Veronica Mars season 3

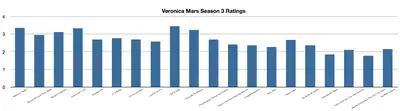
A bar graph of the US ratings for the third season.

The first two seasons of "Veronica Mars" aired on UPN; however, in 2006, CBS Corporation and Warner Bros. decided to merge UPN and The WB into The CW. Paul Maguire, the spokesman for The CW, said that the series was picked up because "the critics are behind it and our research has consistently shown that "Gilmore" shared more audience commonality with Veronica than with any other show from UPN, except "Top Model"".